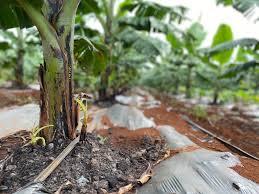
Huo ni shamba ya mkulima fulani, ambaye ina mimea ya ndizi. Naona kuna [cs]pipe[cs] zinapita hapo chini. Hii inasaidia ili wakati wa kueka na maji kwa hizi miti zinasambazwa na hii [cs]pipe[cs].